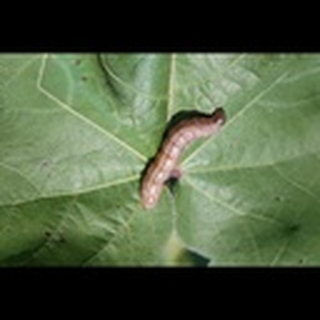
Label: cotton_army_worm